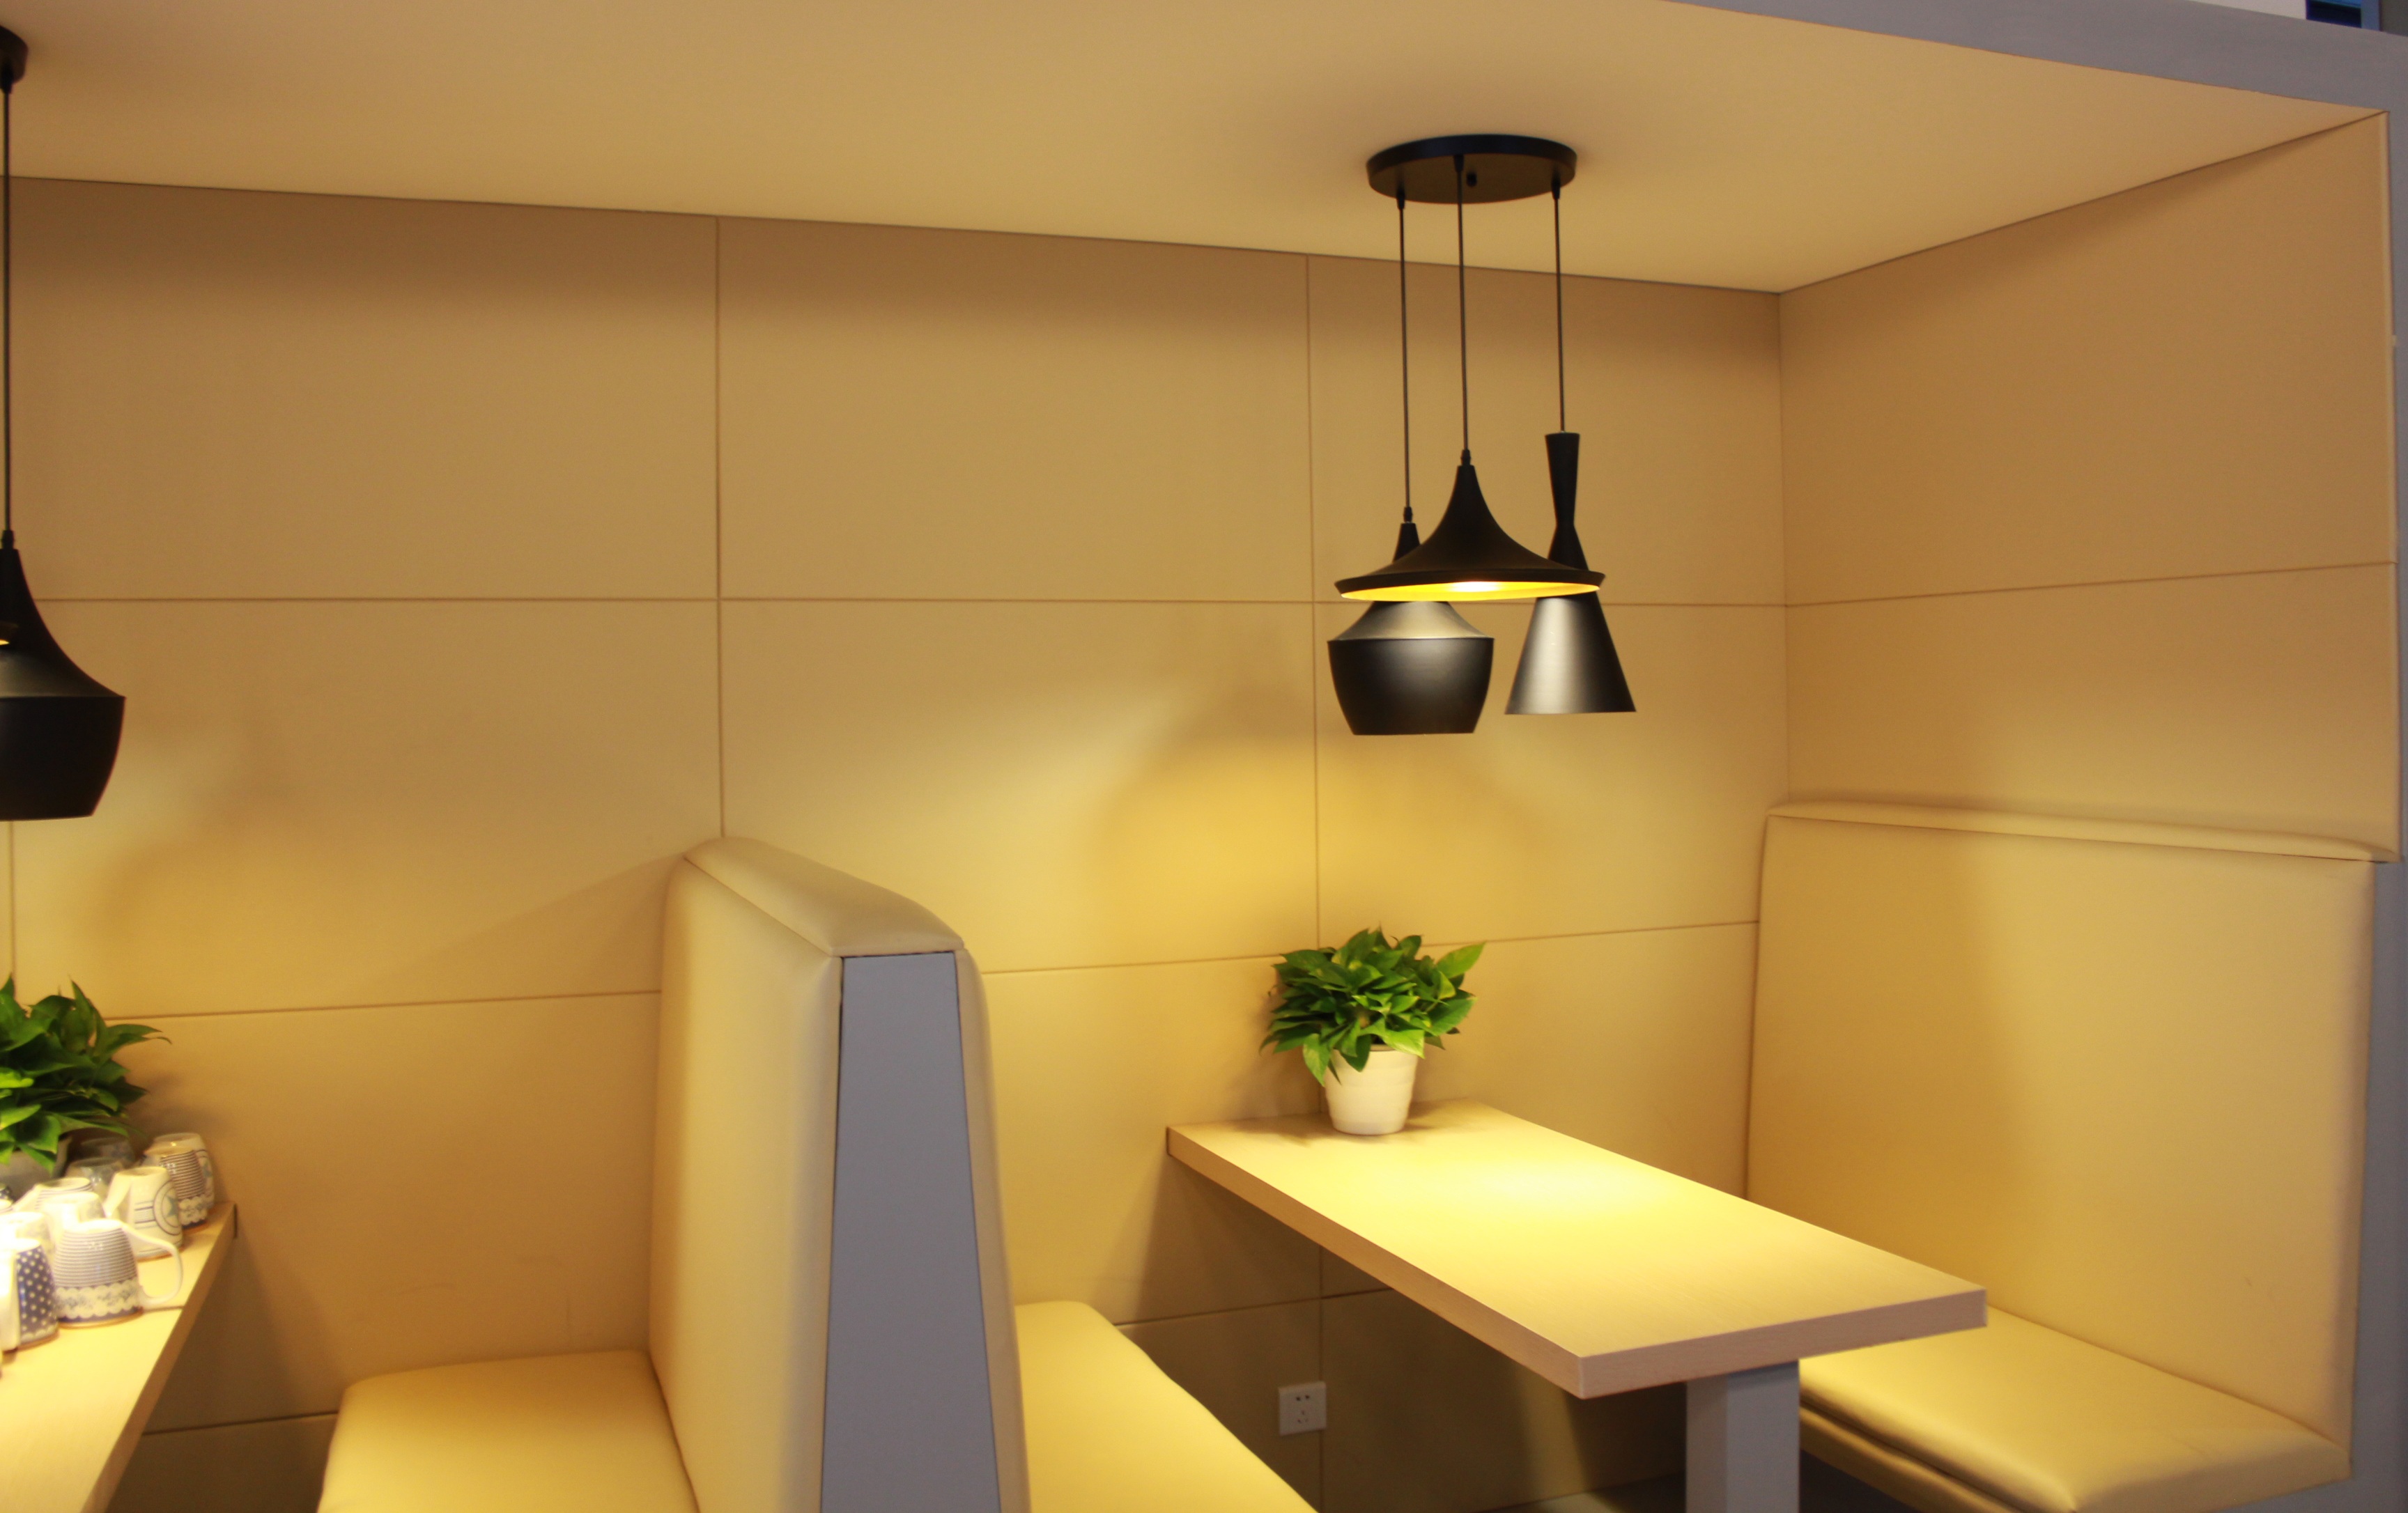
light, ceiling, property, lamp, room, lighting, apartment, interior design, design, tables, suite, warm colors